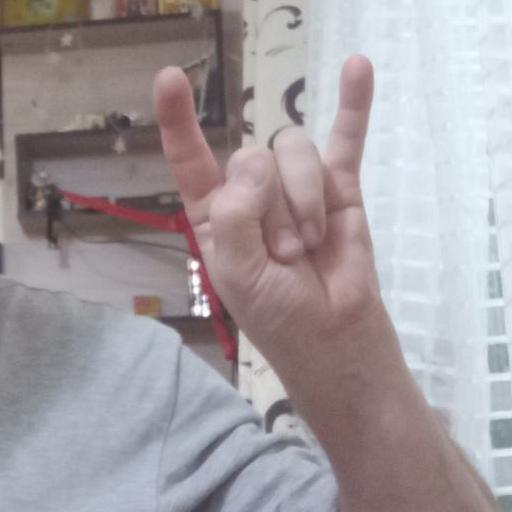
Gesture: rock